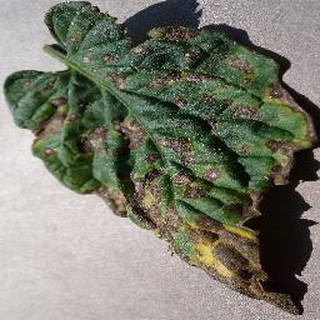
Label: tomato_early_blight